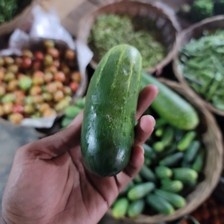
Label: cucumber